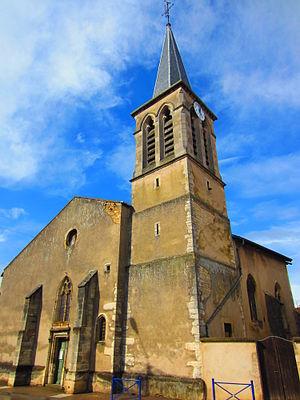
Eglise Belleville M&amp
Cet article recense les monuments historiques du département de Meurthe-et-Moselle, en France.
Belleville est une commune française urbaine, située dans le département de Meurthe-et-Moselle en région Grand Est. Ses habitants sont les Bellevillois.